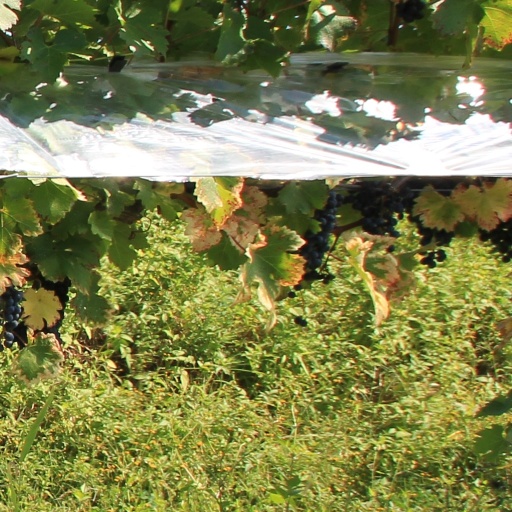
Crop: grape